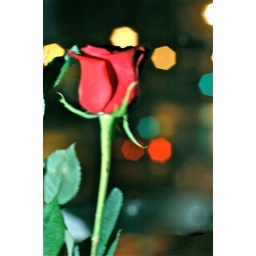
Long stem red rose on my window ledge, overlooking the street below { at night }